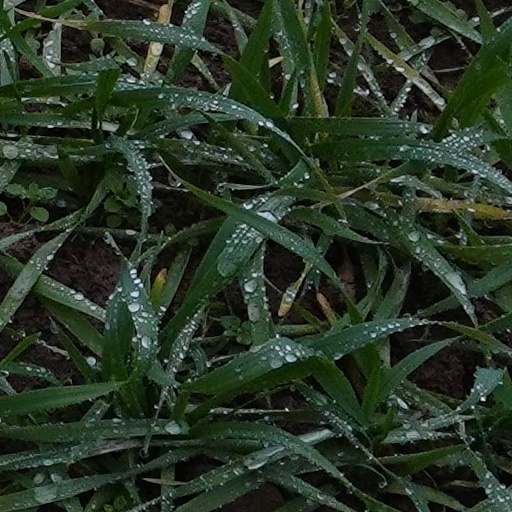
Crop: wheat